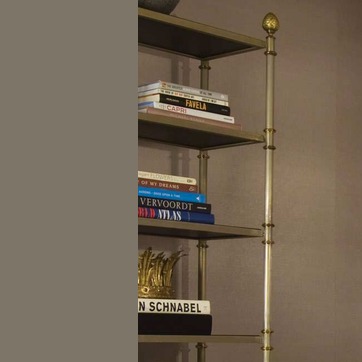
Material: paper